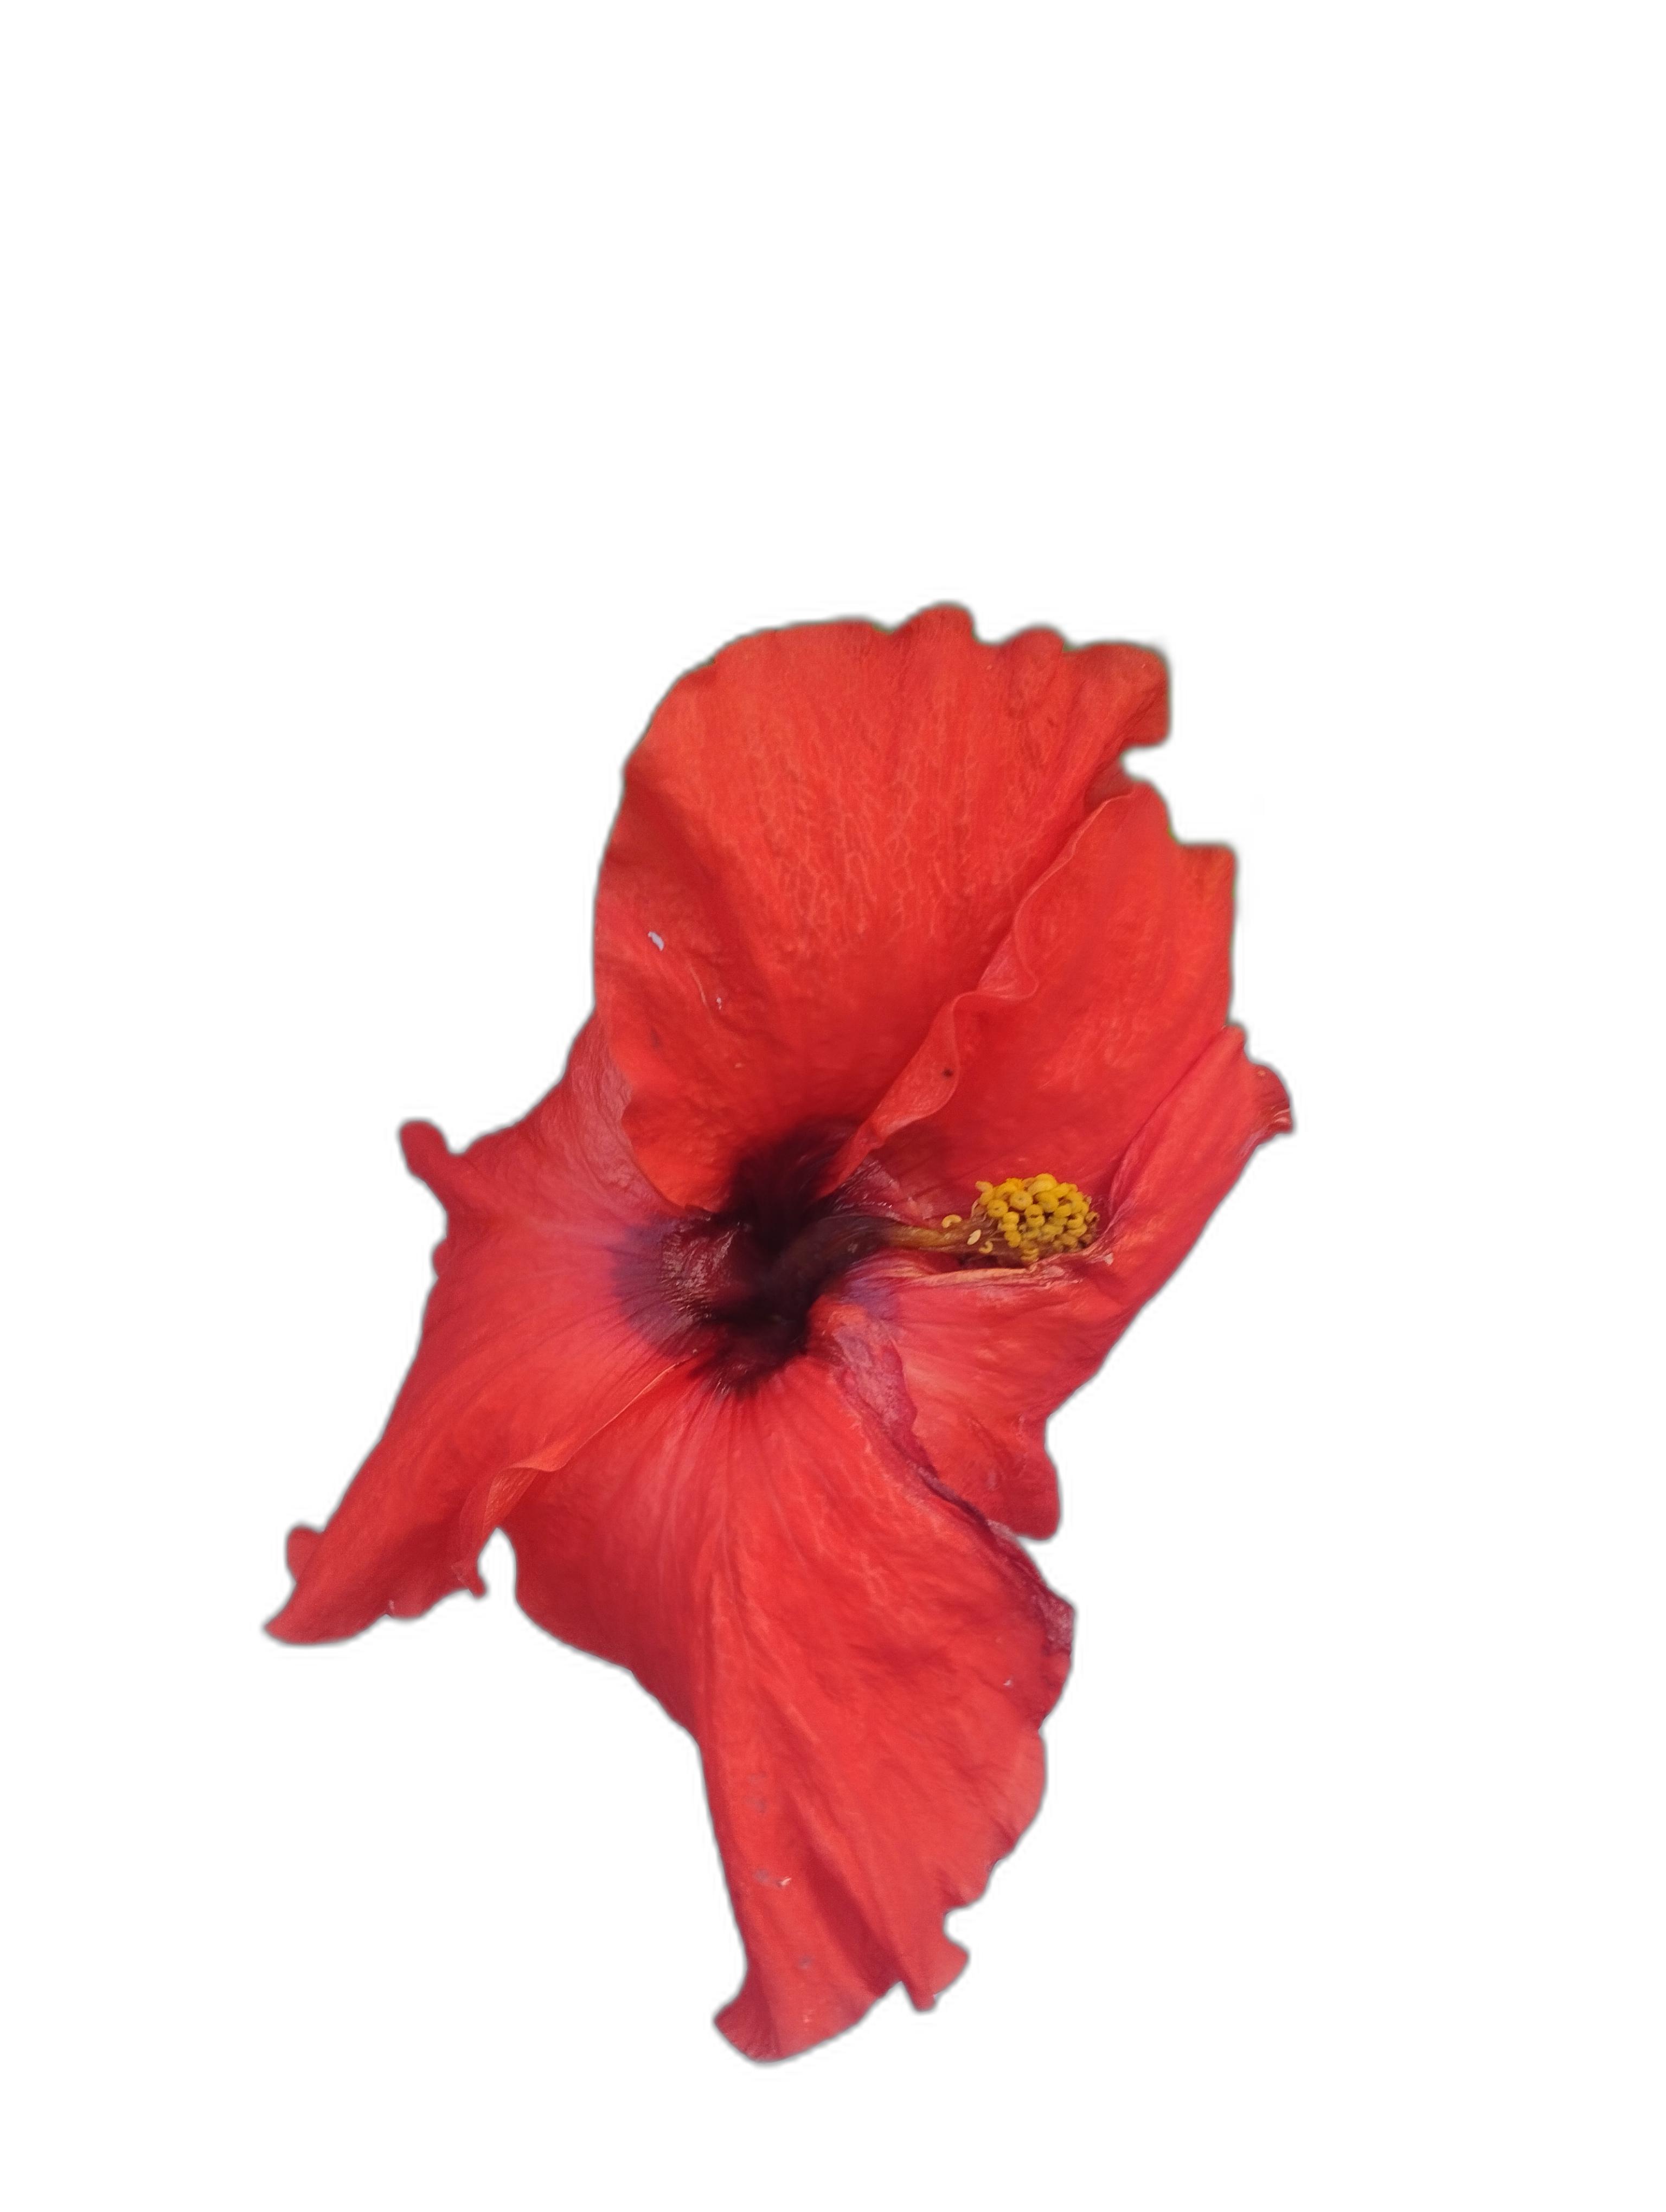
Label: Hibiscus